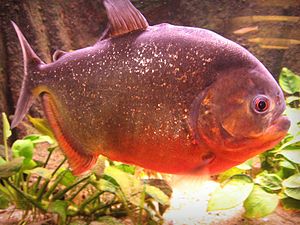
Piratfisk / Piratfisk som akvariedyr
Voksen Pygocentrus Nattereri ca. 23 cm. (Piratfisk/Rød piratfisk)
Piratfisk eller Piranha er en gruppe ferskvandsfisk som lever i amazonfloderne.